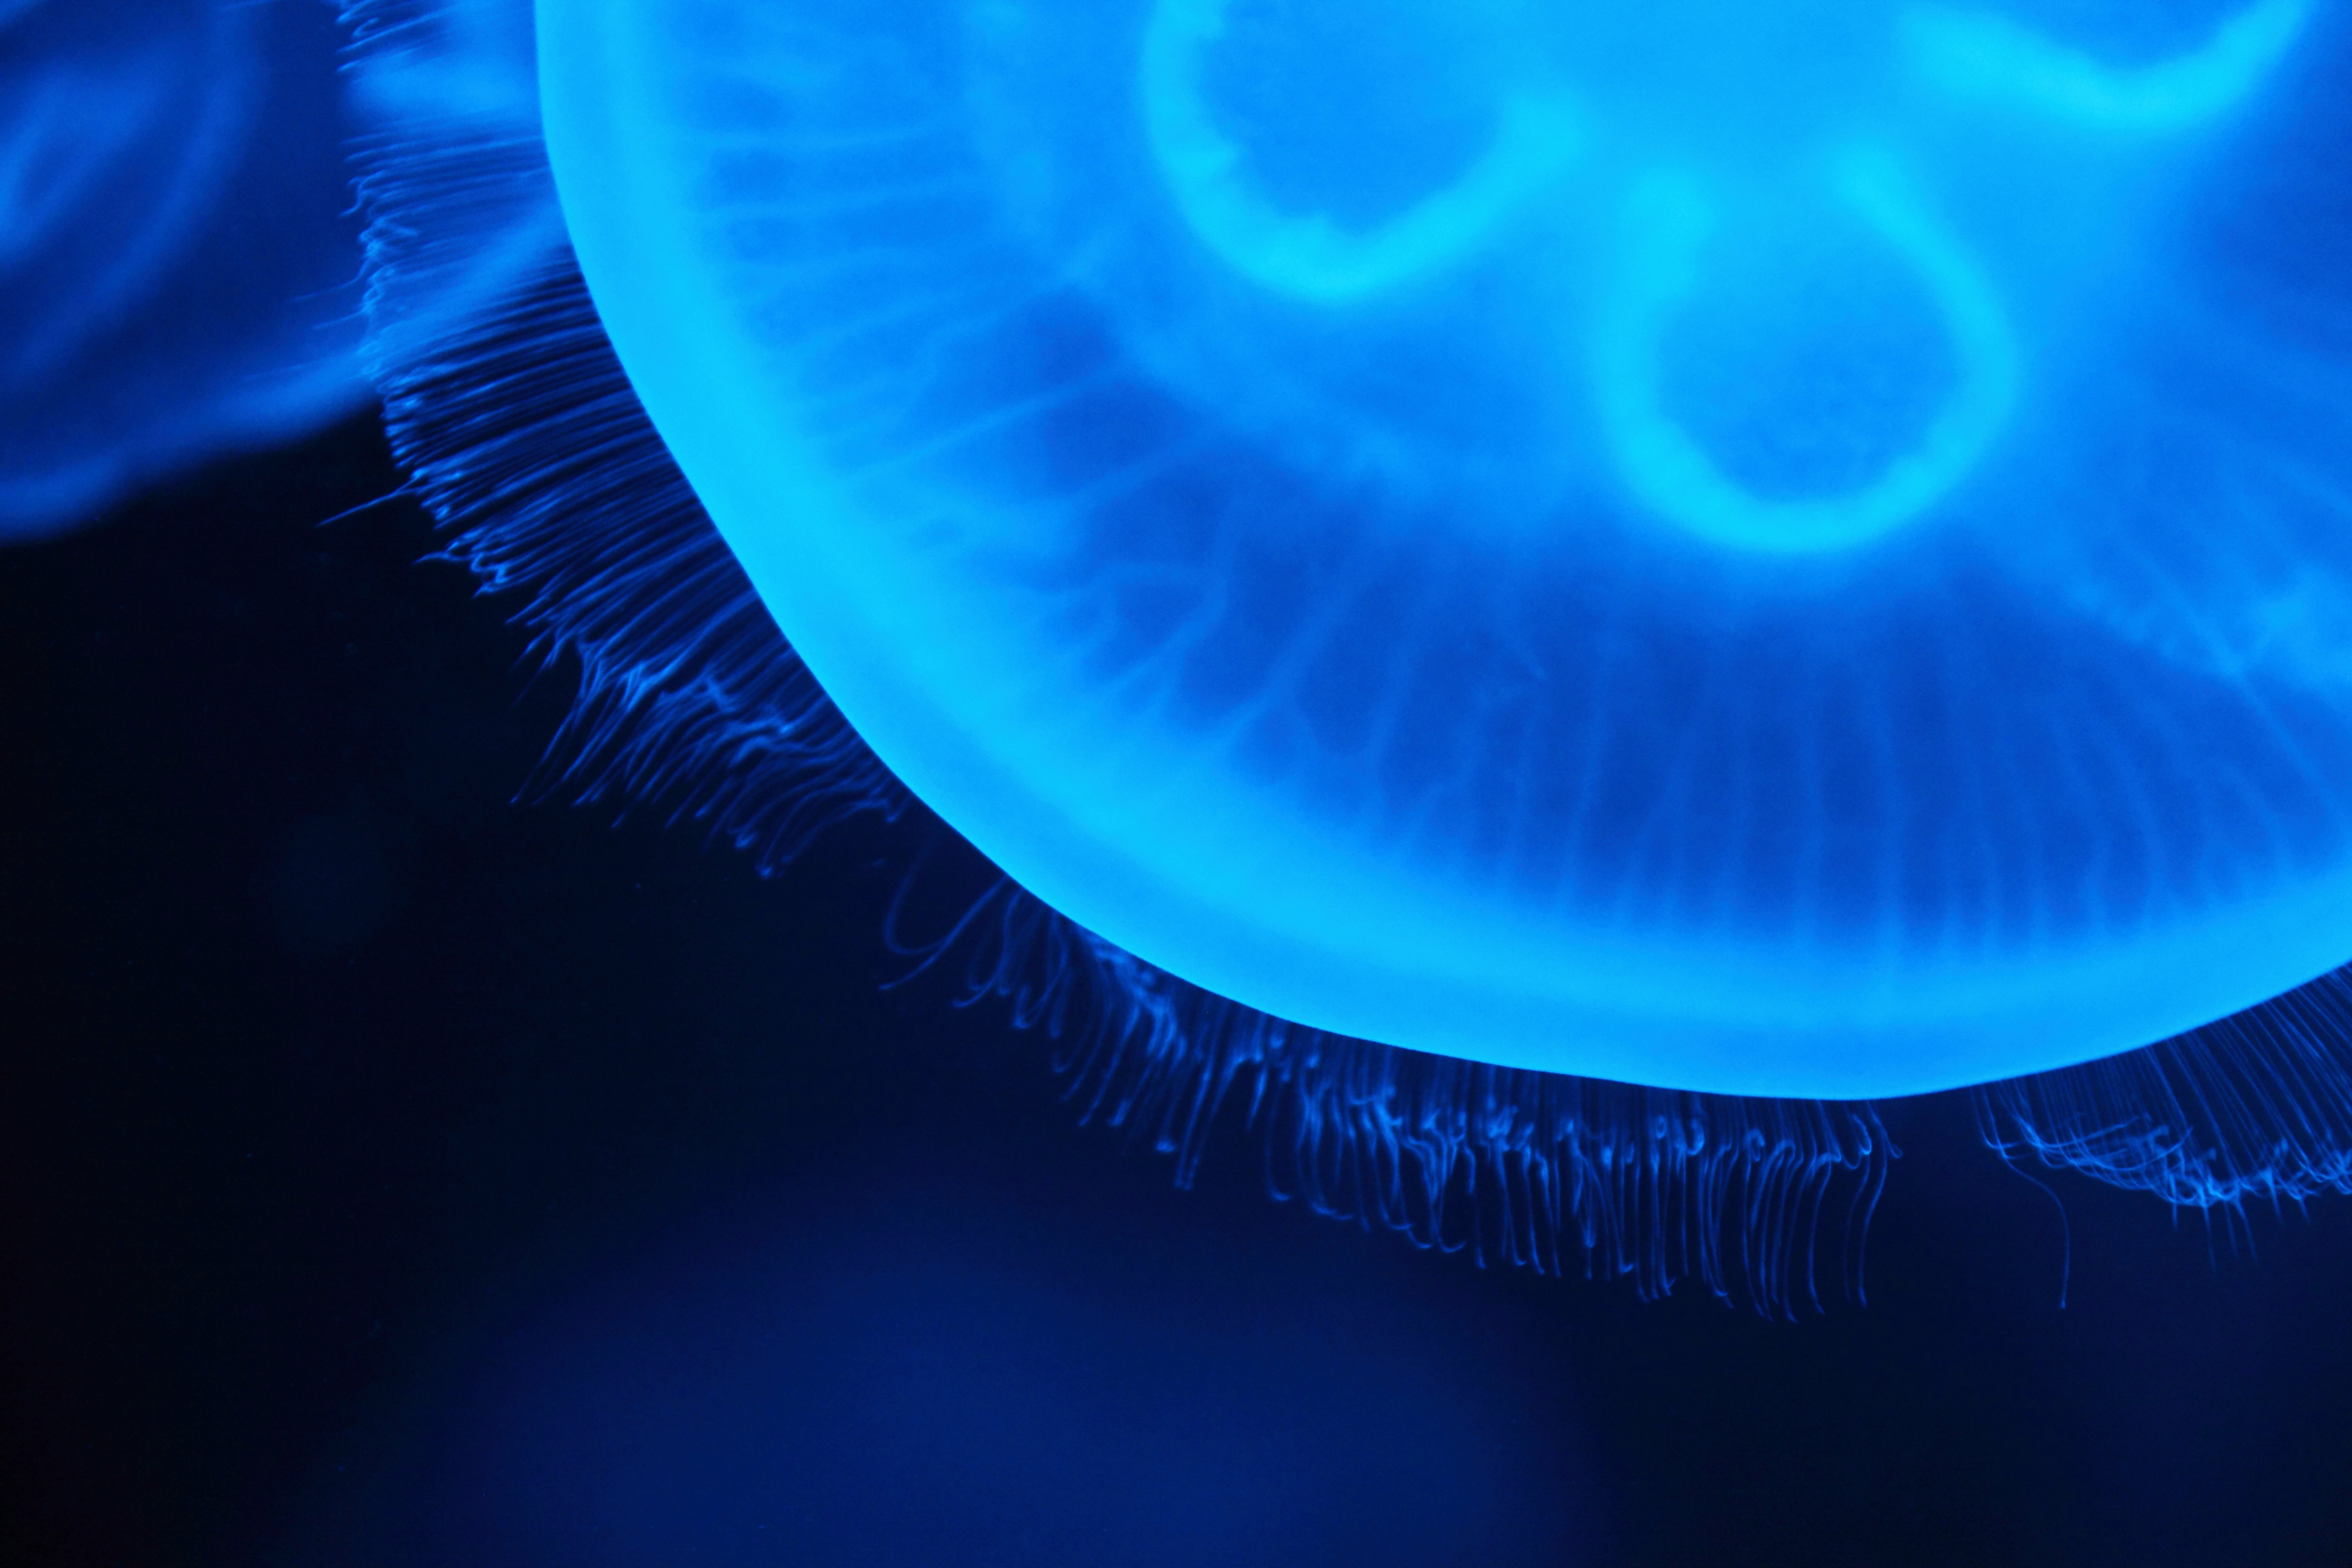
sea, nature, light, glowing, sunlight, wave, atmosphere, animal, dark, underwater, swim, biology, peaceful, glow, jellyfish, blue, float, fish, circle, invertebrate, transparent, translucent, jellies, deep, marine, danger, creature, macro photography, atmosphere of earth, computer wallpaper